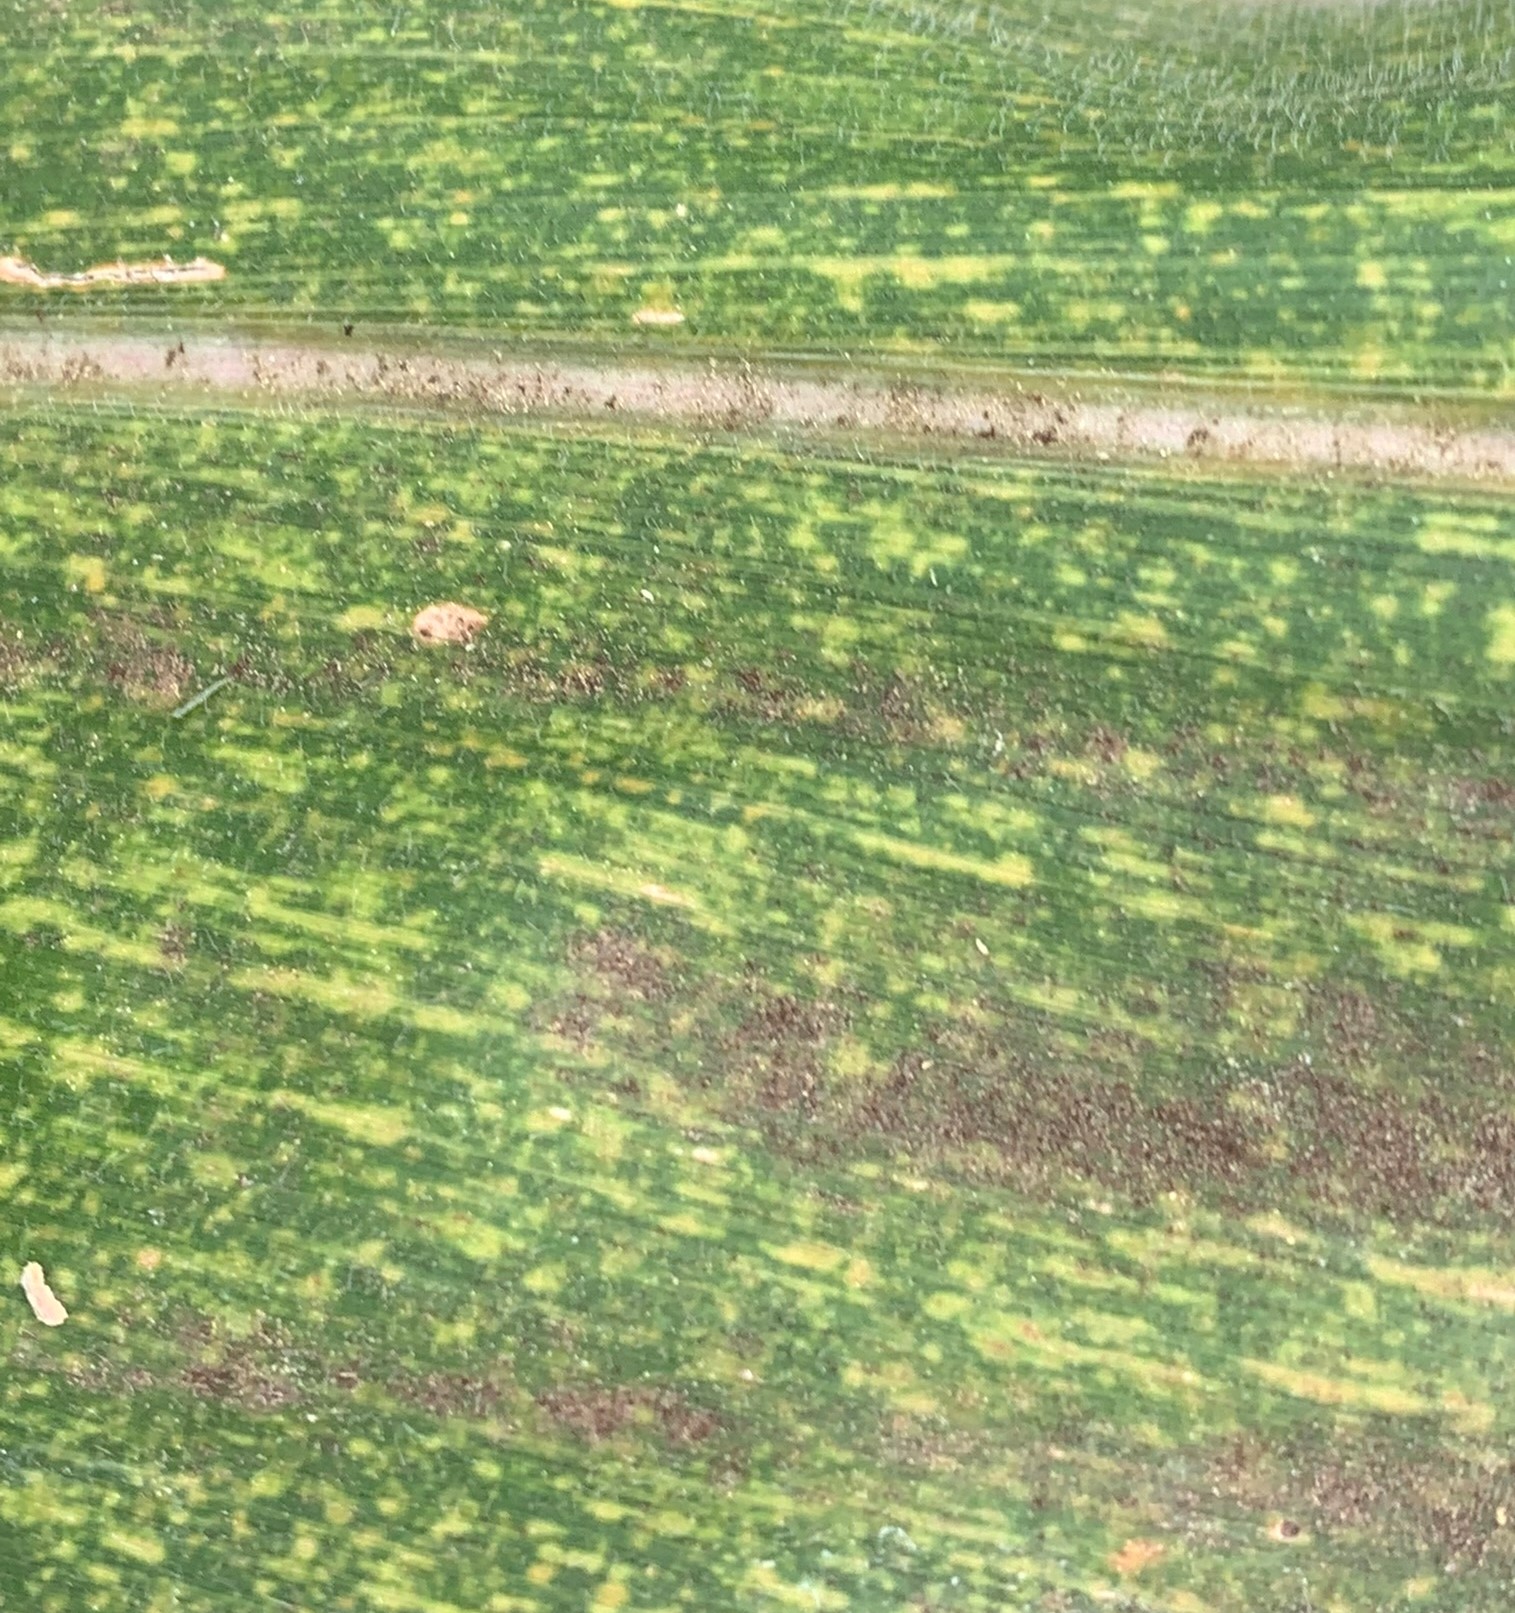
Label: MLN